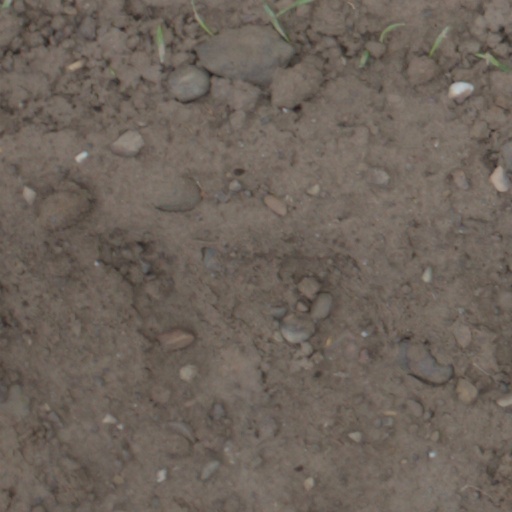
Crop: wheat